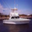
Label: ship